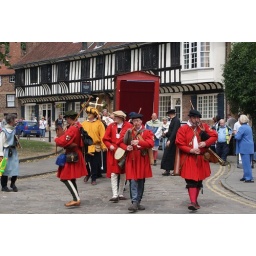
I believe a bear was in the box taking to be hanged!